Great Lakes Patrol

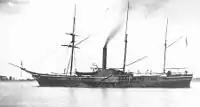
"An early image of USS Michigan, circa 1860."

Lieutenant Ransom had only a few seconds to react, and he ordered the ship hard to port. Just as he was ringing the ship's bell to alarm the crew, the unknown ship crashed into the "Michigan". Damage to the gunboat was heavy, though because of her iron hull, there was no leaking and the ship was not in danger of sinking. Commander Bigelow later said to Secretary of the Navy James Cochran Dobbin; "Had the Michigan been built of wood instead of iron, there is no doubt but that she would have been cut down before the water's edge and sunk." The other ship bounced off the "Michigan"s metal hull just after impact, and her commander turned his ship back onto course and continued on without stopping. This angered Bigelow, who proceeded to chase the fleeing steamer. After a brief pursuit, the American gunboat was close enough to the steamer for her crew to read the vessel's nameboard. The steamer proved to be the "Buffalo"; at the time, she was the largest steam-powered timber ship to sail the lakes. She was owned by a Mr. Walbridge and was headed for Chicago.